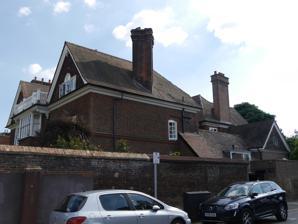
Building: West Lodge, Wimbledon
Country: United Kingdom
Year built: 1894
West Lodge, 2016 West Lodge, 2016 West Lodge is a Grade II listed house on the west side of Wimbledon Common , Wimbledon, London , built in 1894, and designed by E. J. May . References